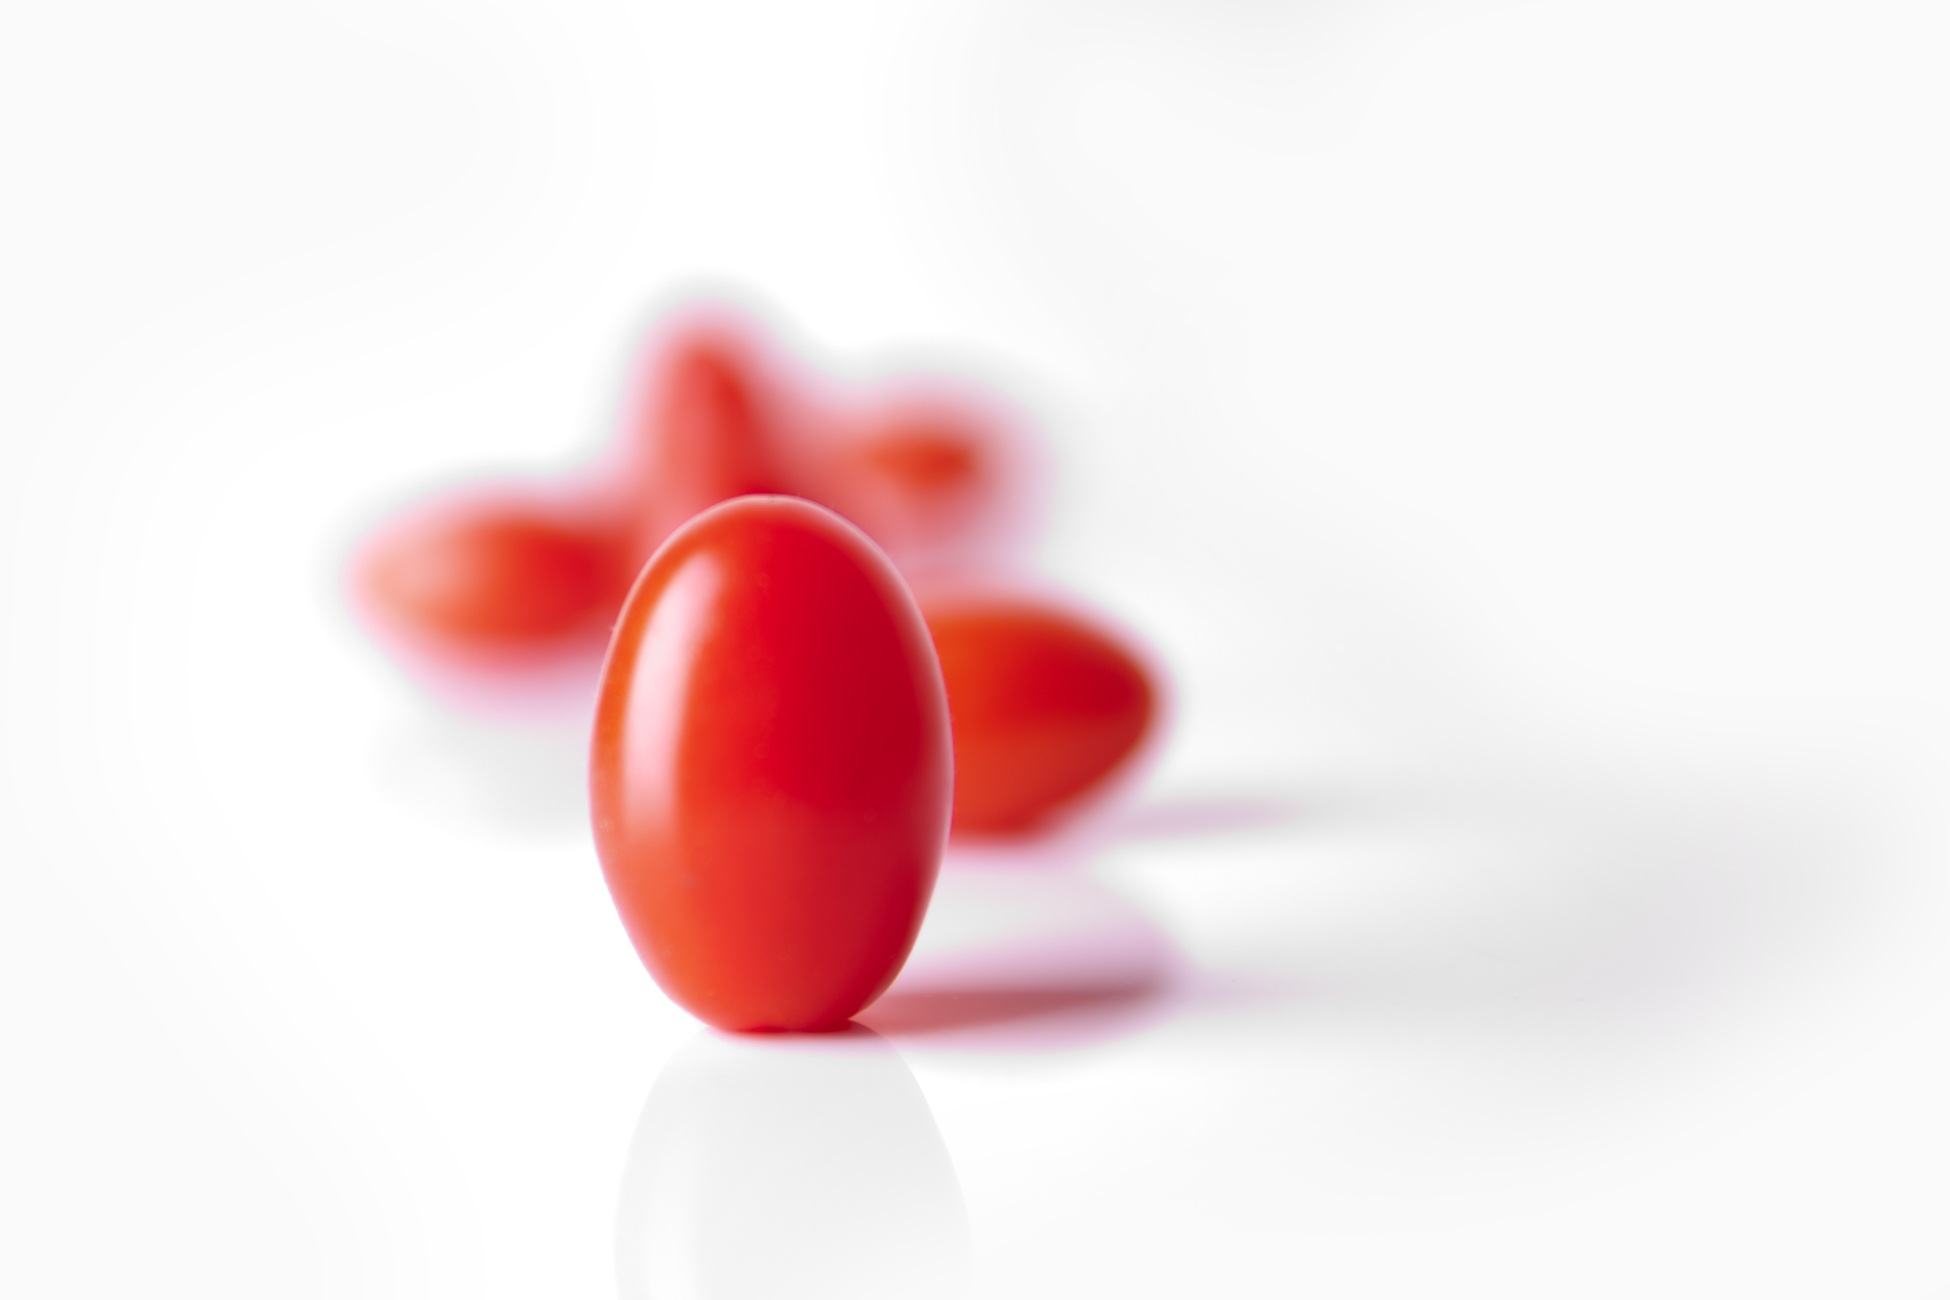
hand, plant, fruit, petal, heart, food, red, produce, lip, vegetables, tomatoes, organ, frisch, flowering plant, date tomato, land plant